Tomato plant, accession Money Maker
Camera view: vertical (180 deg); turntable rotation: 300 degrees
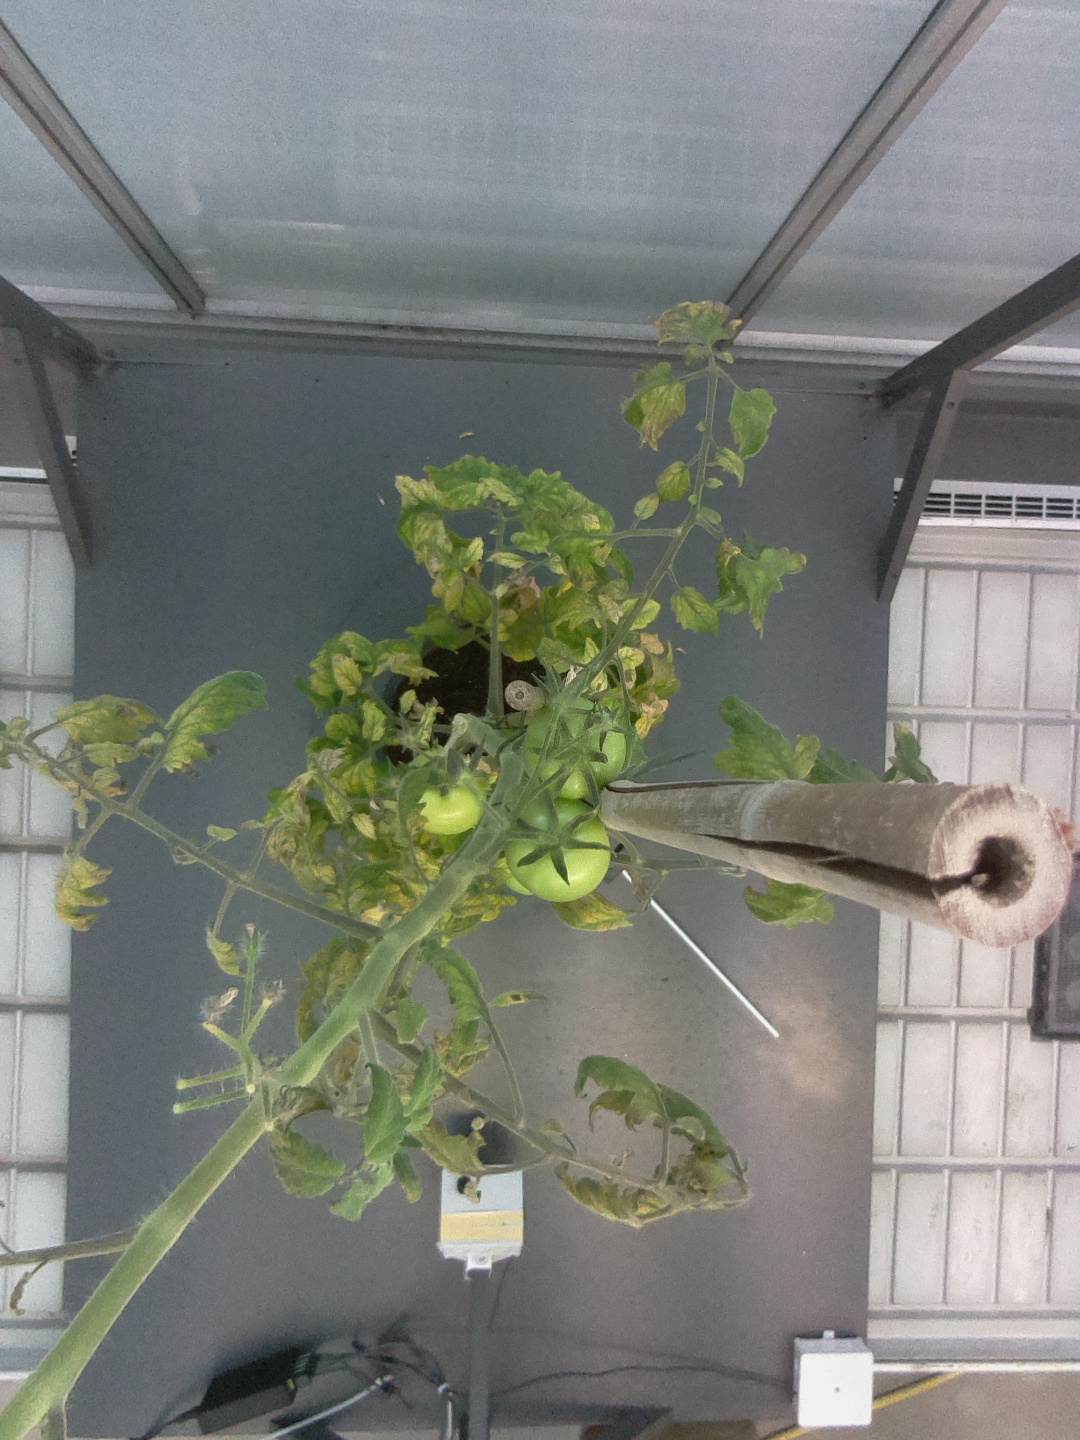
BBCH growth stage 78: 80% -90% of final fruit size